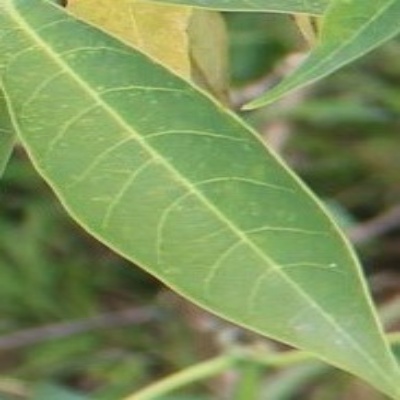
Crop: Cassava
Condition: green mite